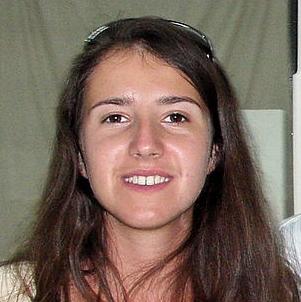
Age: 20